Now That Night Is Near

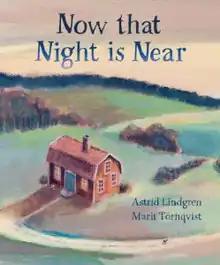

Now That Night Is Near (original title: Alla ska sova) is a children's book written by Astrid Lindgren and illustrated by Marit Törnqvist. It includes Lindgren's song of the same name.